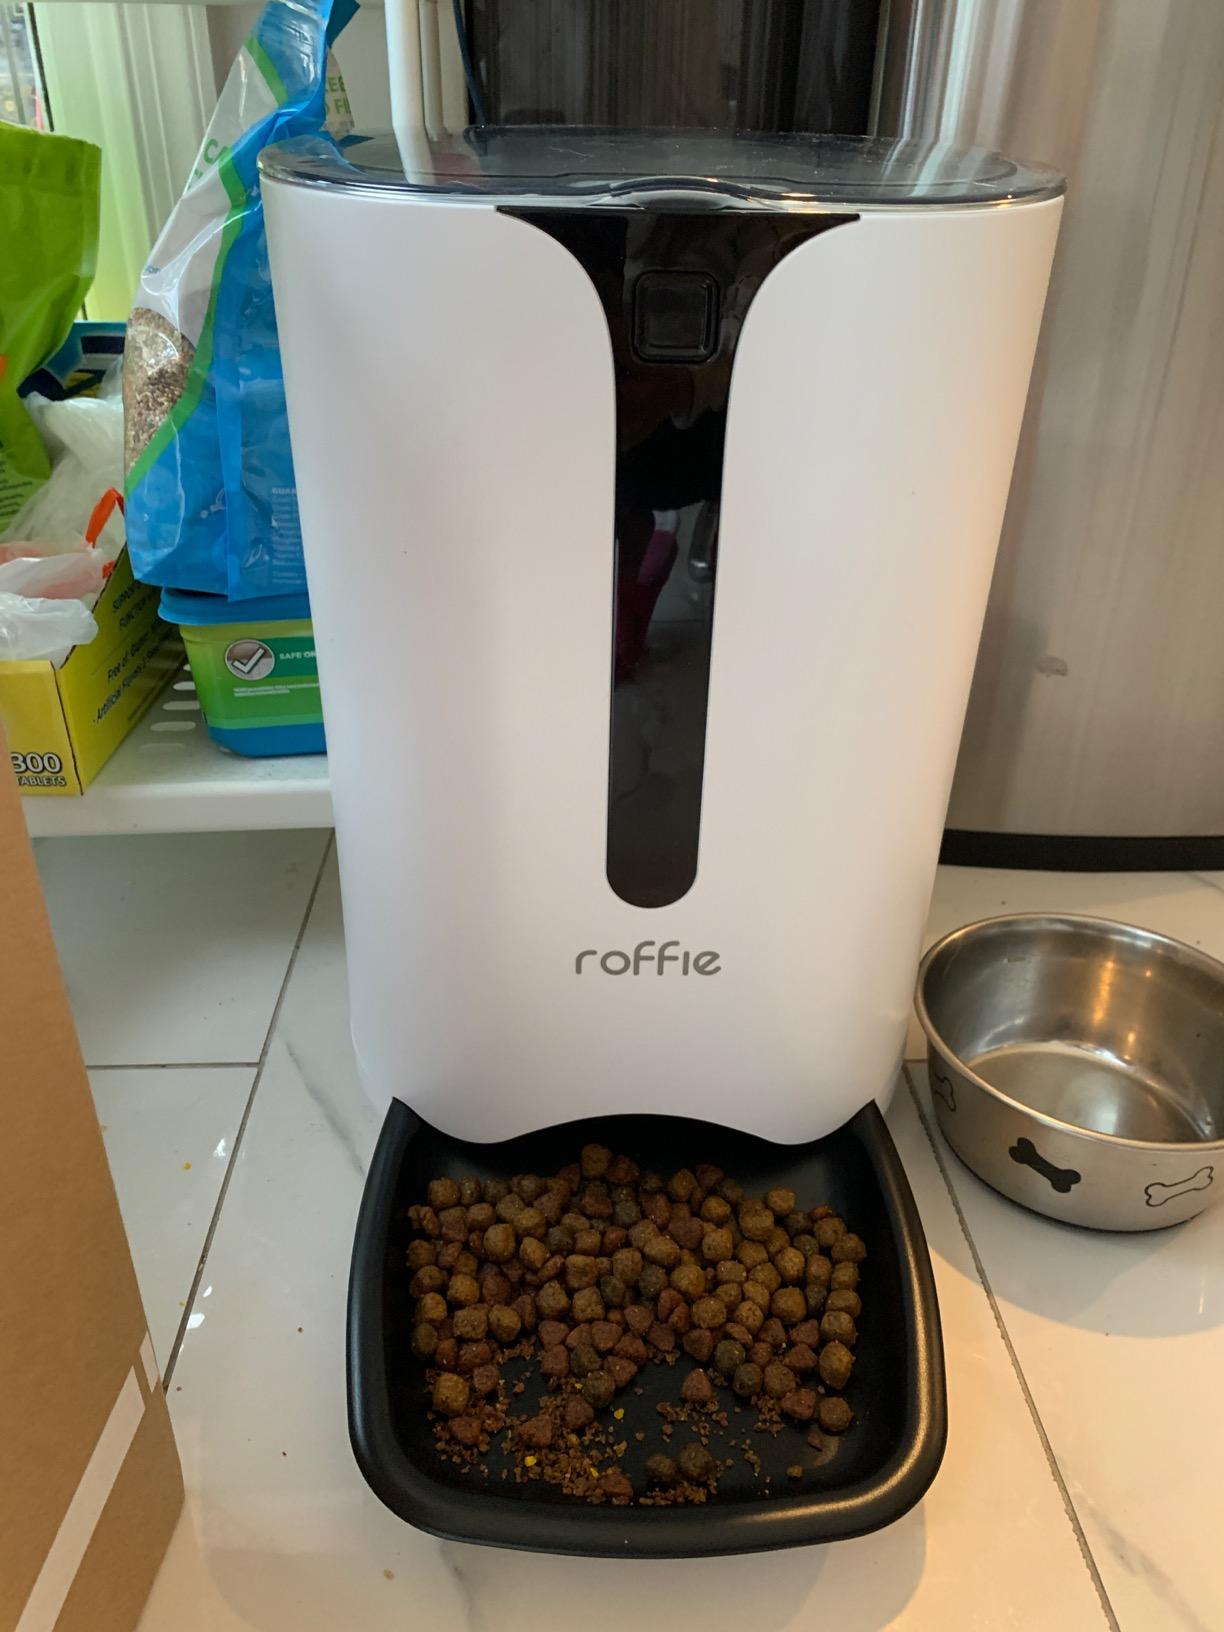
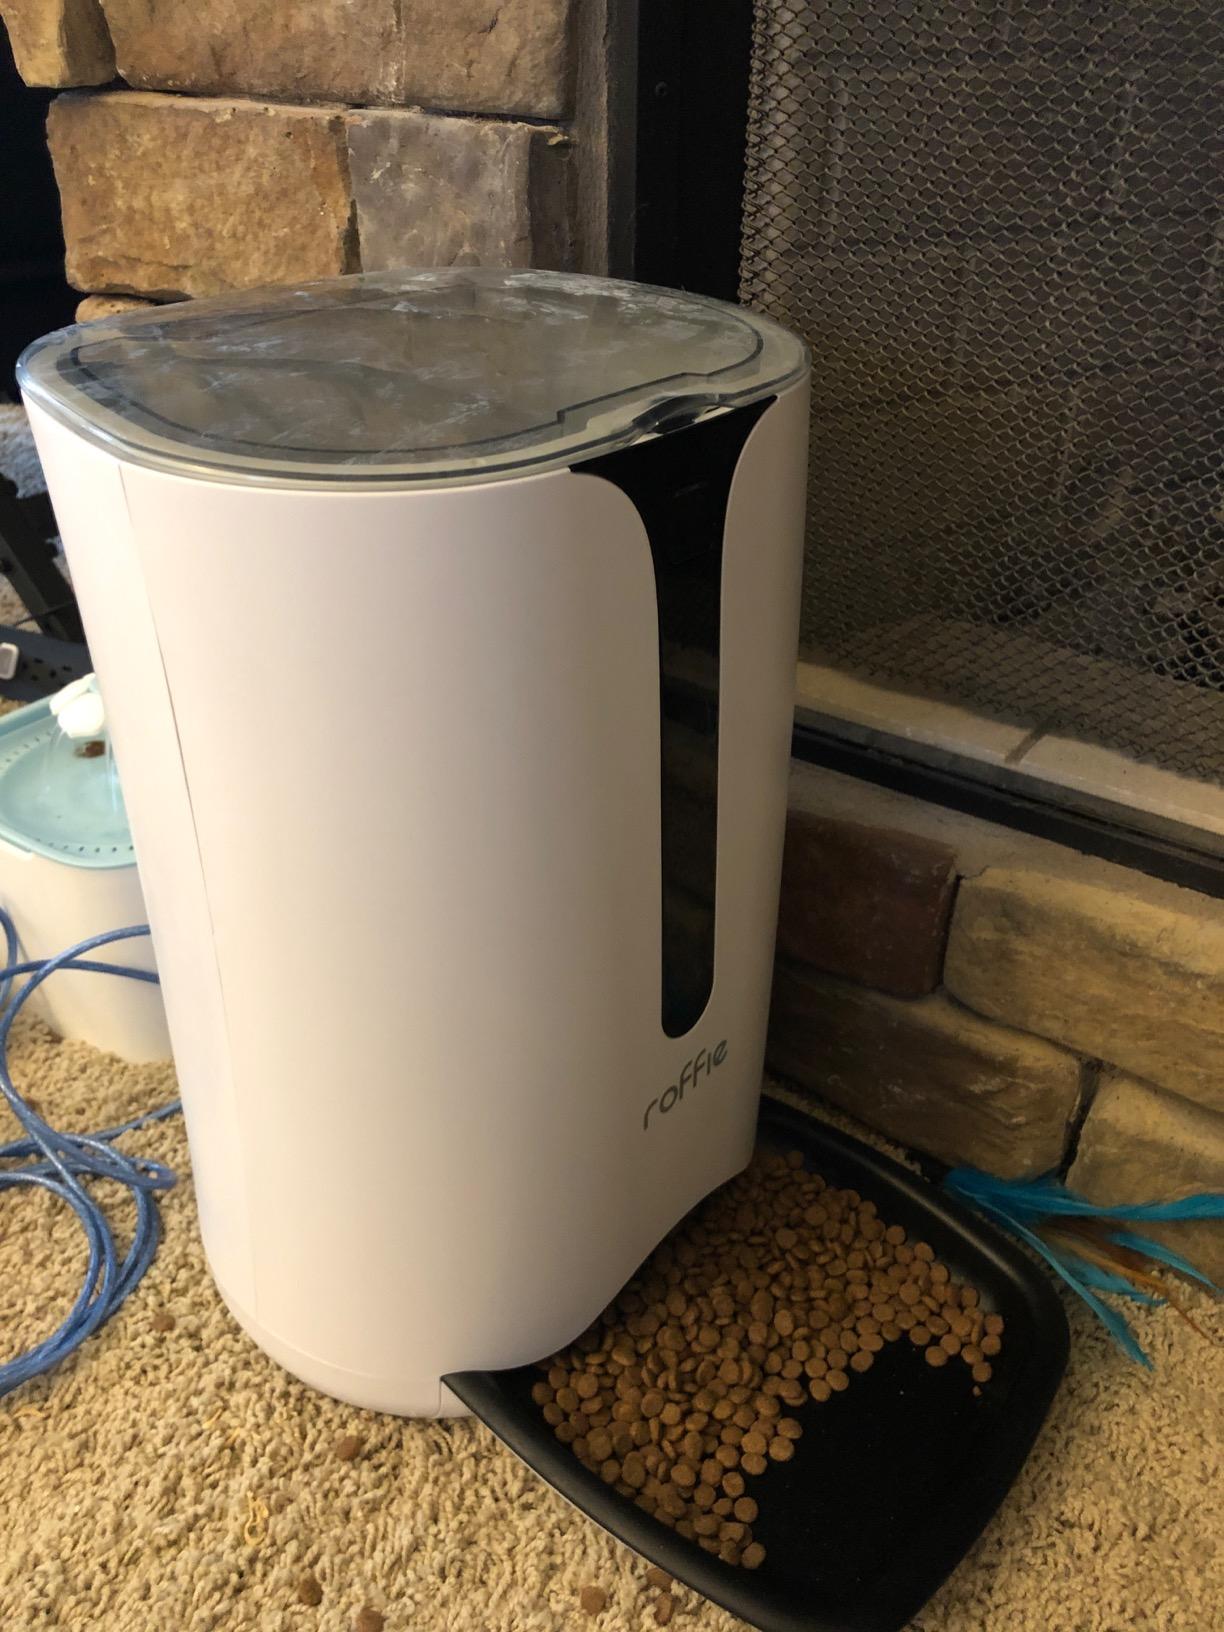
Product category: items_feeder
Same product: yes